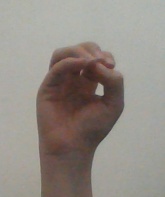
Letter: ha